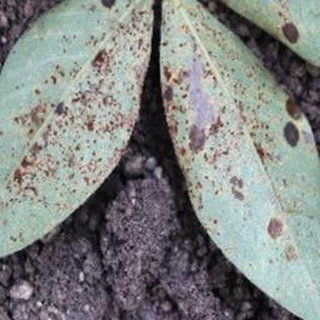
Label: groundnut_rust